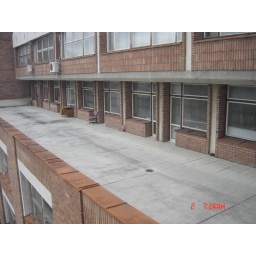
This is that classroom building that's on the right in the courtyard pictures... It's got a rather odd balcony here...